Scania K series

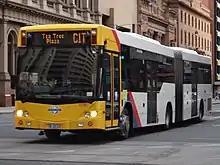
Scania K320UA articulated bus

The K310UA, K320UA, and K360UA are the articulated (6x2/2) city bus variant which can be ordered with the two stronger 9-litre diesel engine variants or the strongest 9-litre CNG engine variant.